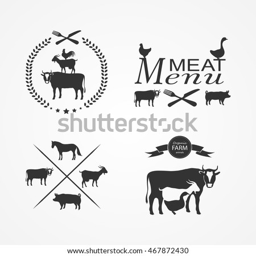
silhouettes of farm animals on the white background .